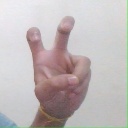
अक्षर: ई